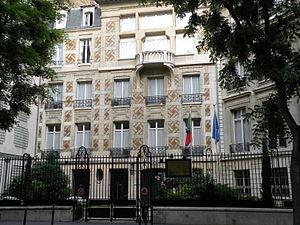
Consulat général du Portugal à Paris, 6/8, rue Georges Berger
L'ambassade du Portugal en France est la représentation diplomatique de la République portugaise auprès de la République française. Elle est située 3, rue de Noisiel dans le 16ᵉ arrondissement de Paris, la capitale du pays. Depuis 2017 l'ambassadeur du Portugal en France est Jorge Torres Pereira.
Le consulat général du Portugal à Paris est une représentation consulaire de la République portugaise en France. Il est situé 6 rue Georges-Berger, à Paris, en Île-de-France.